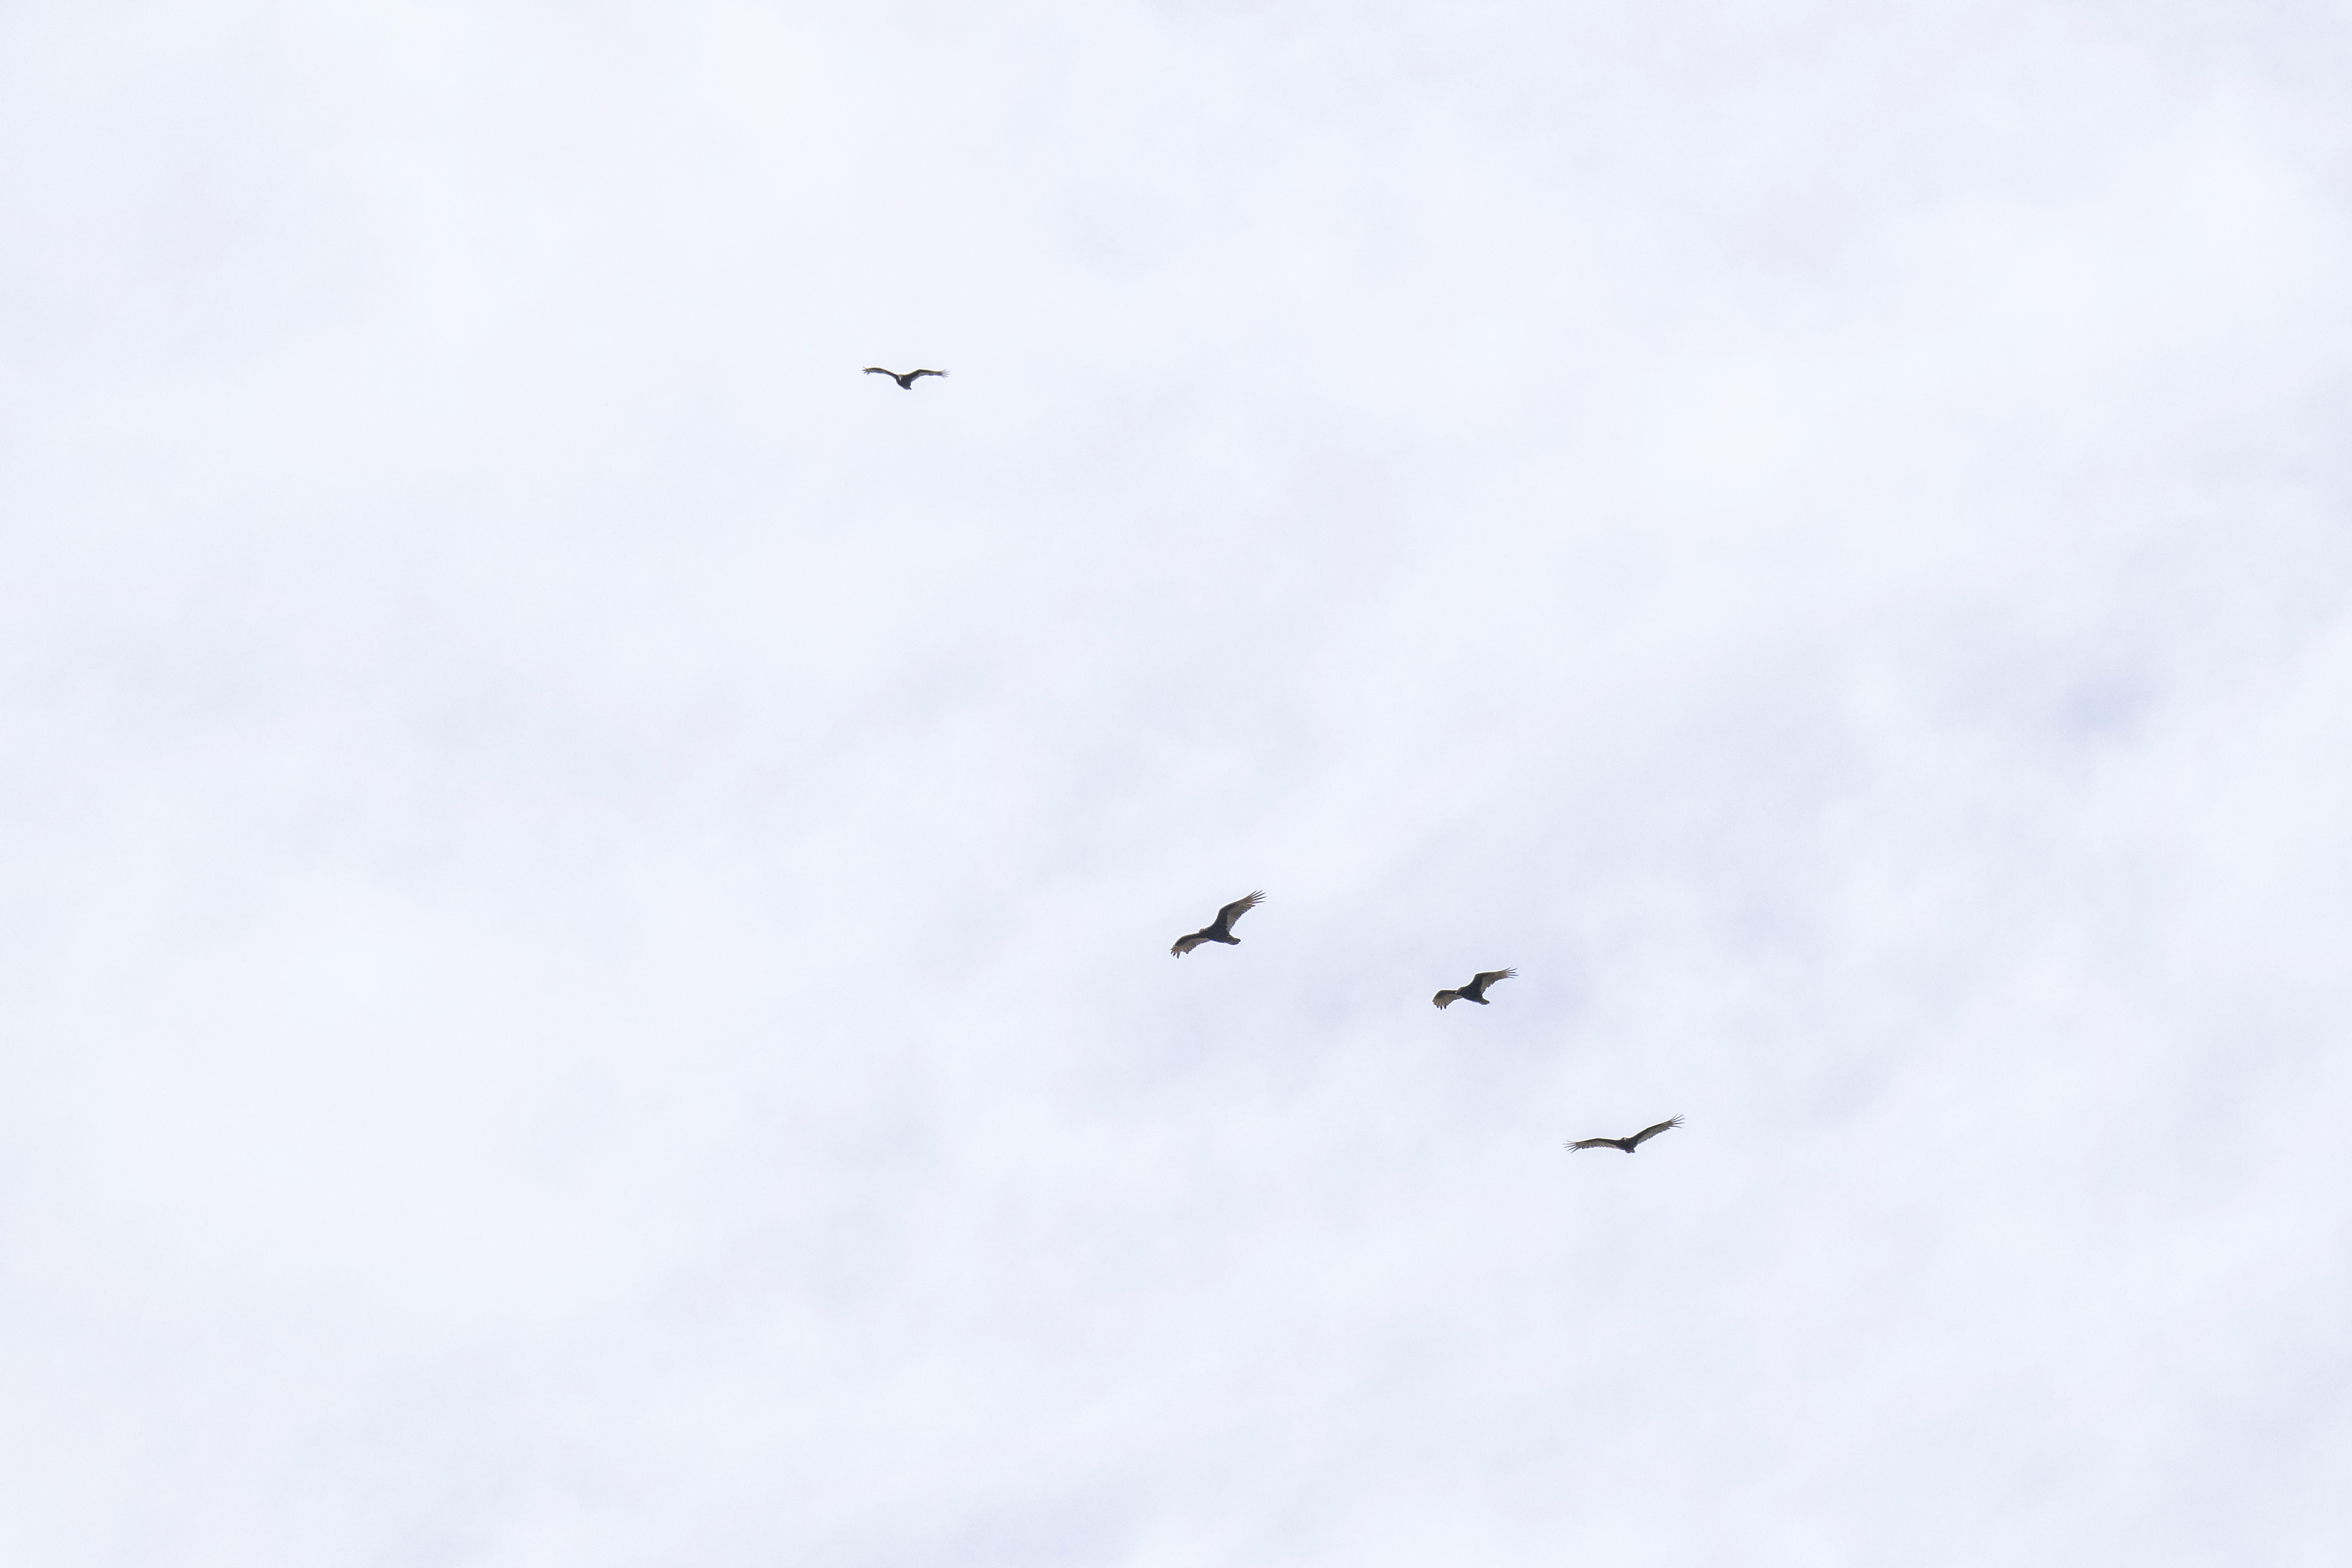
bird, wing, sky, flock, flight, canada, turkey, a, rouge, tte, quebec, vulture, sherbrooke, oiseau, urubu, bird migration, atmosphere of earth, perching bird, animal migration, crane like bird